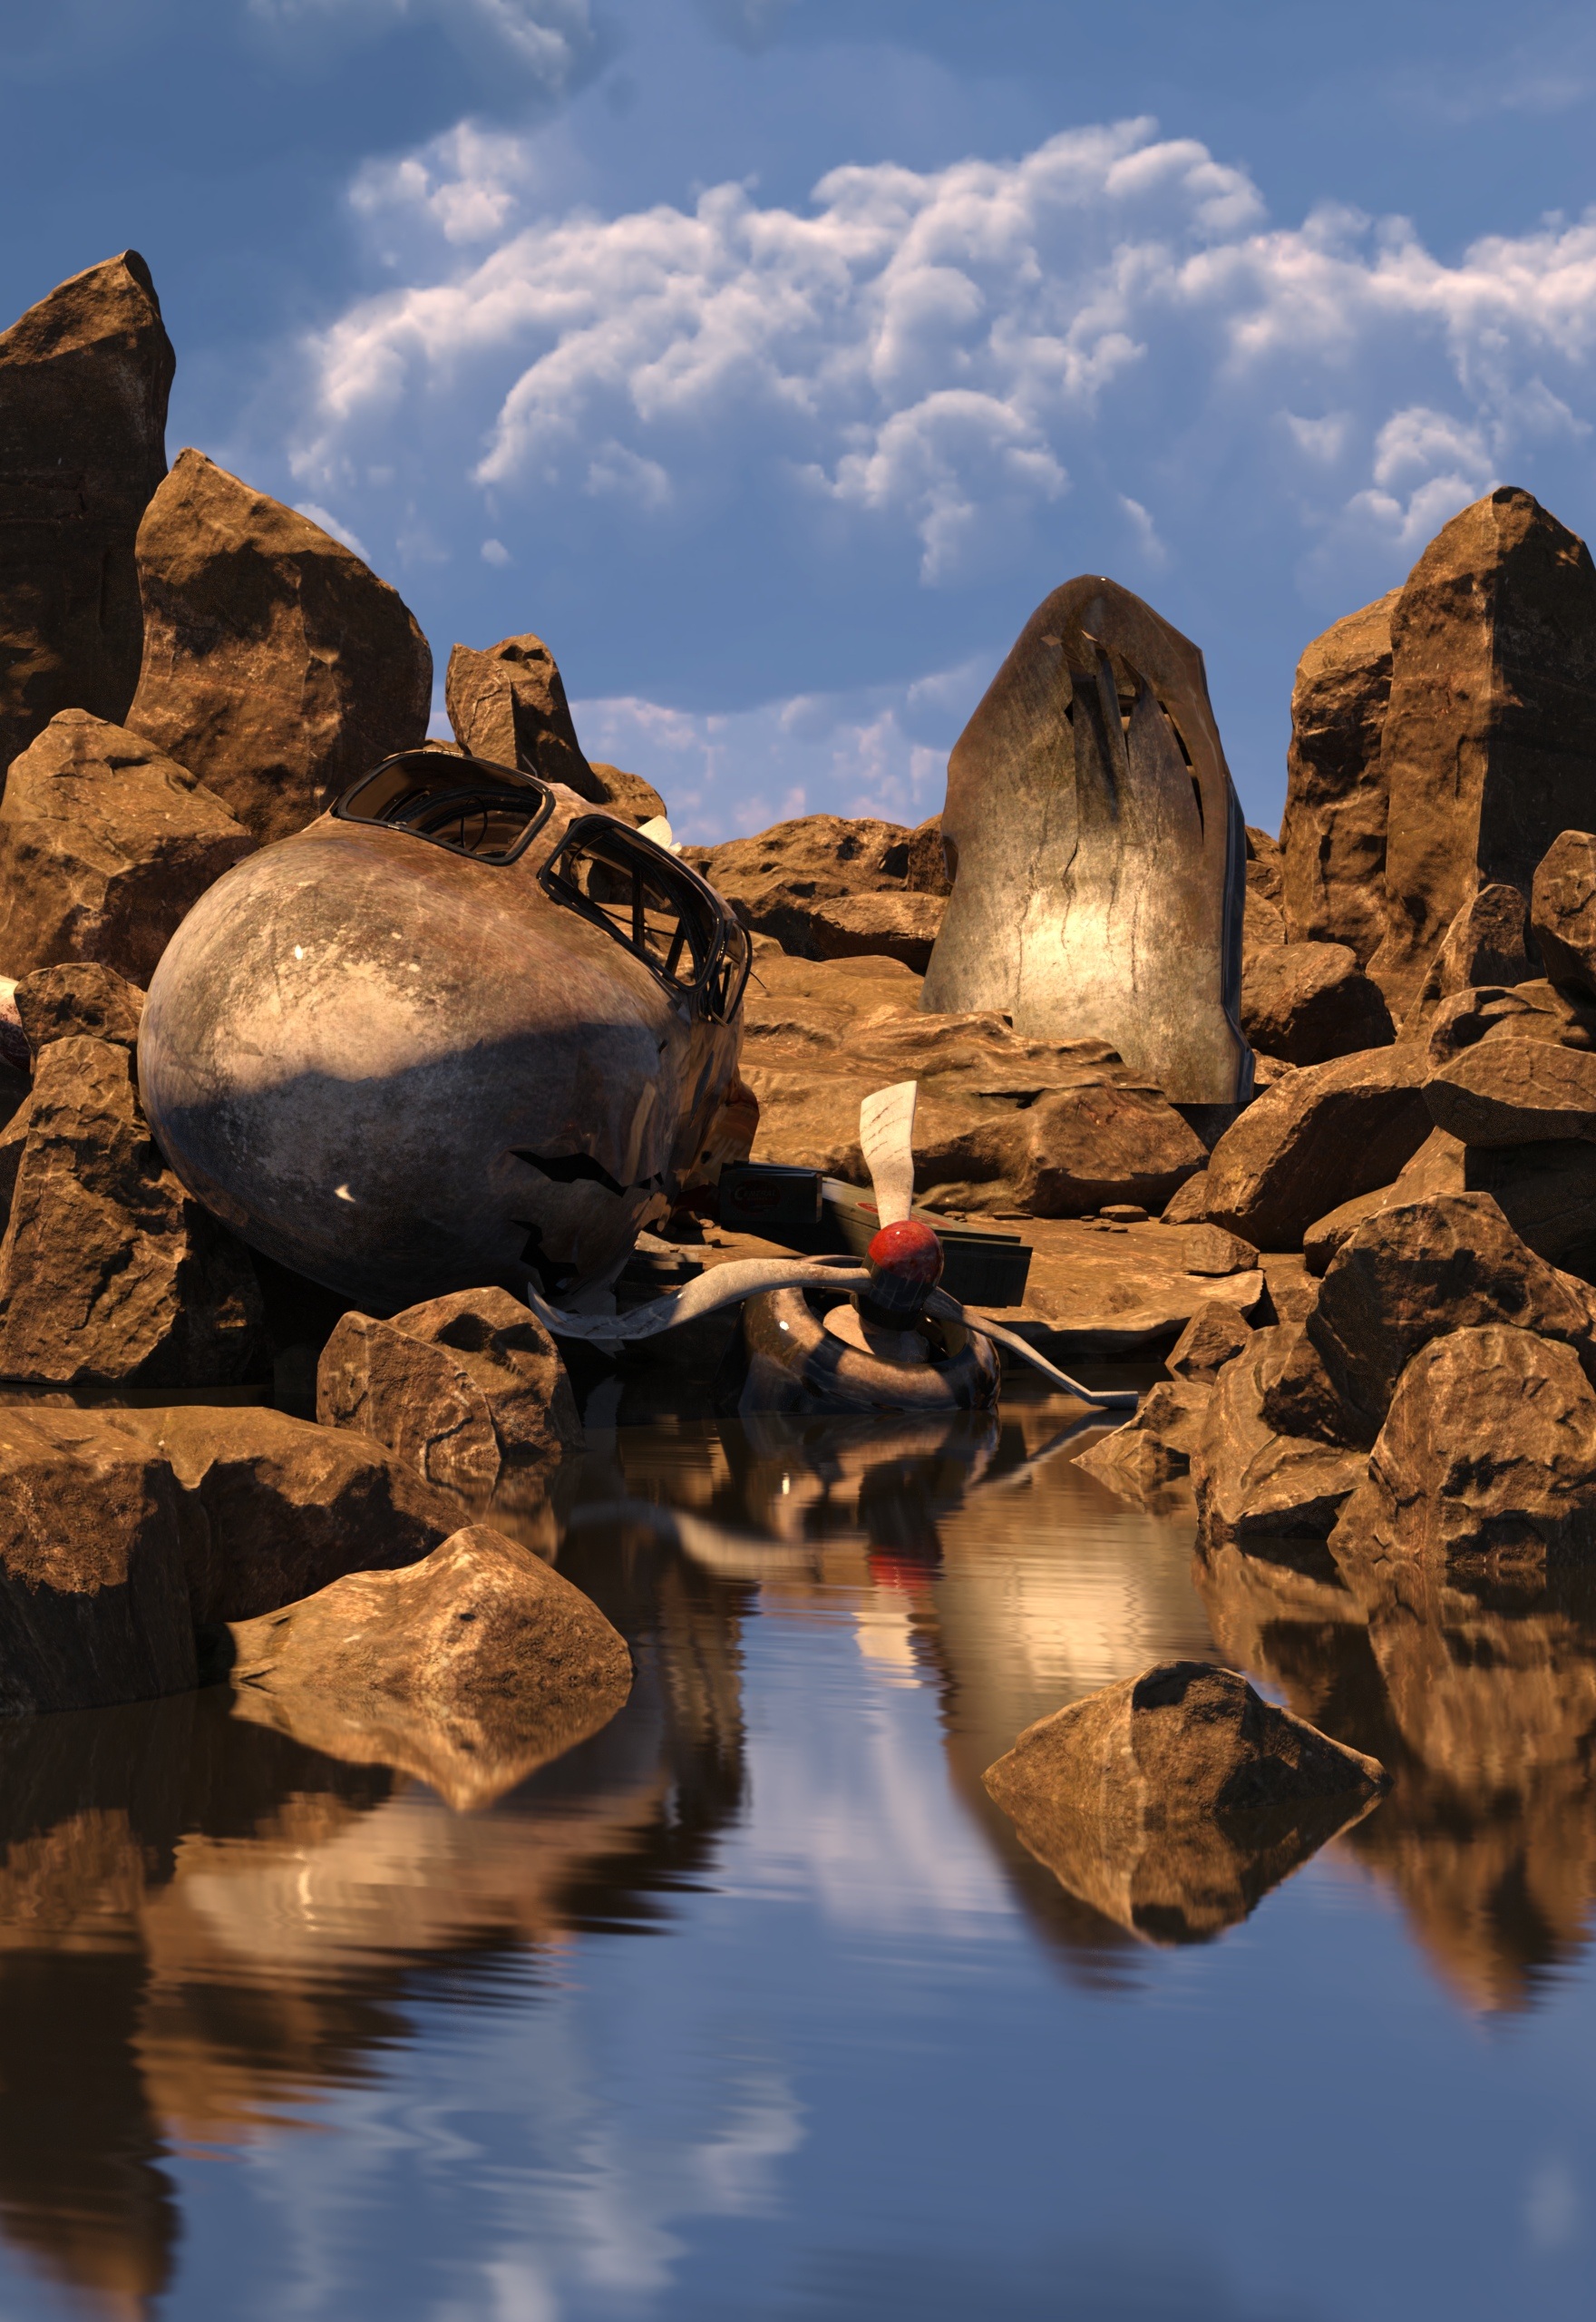
landscape, sea, water, nature, rock, wilderness, mountain, desert, valley, aircraft, formation, reflection, material, crash, stones, geology, crash site